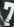
Number: 7